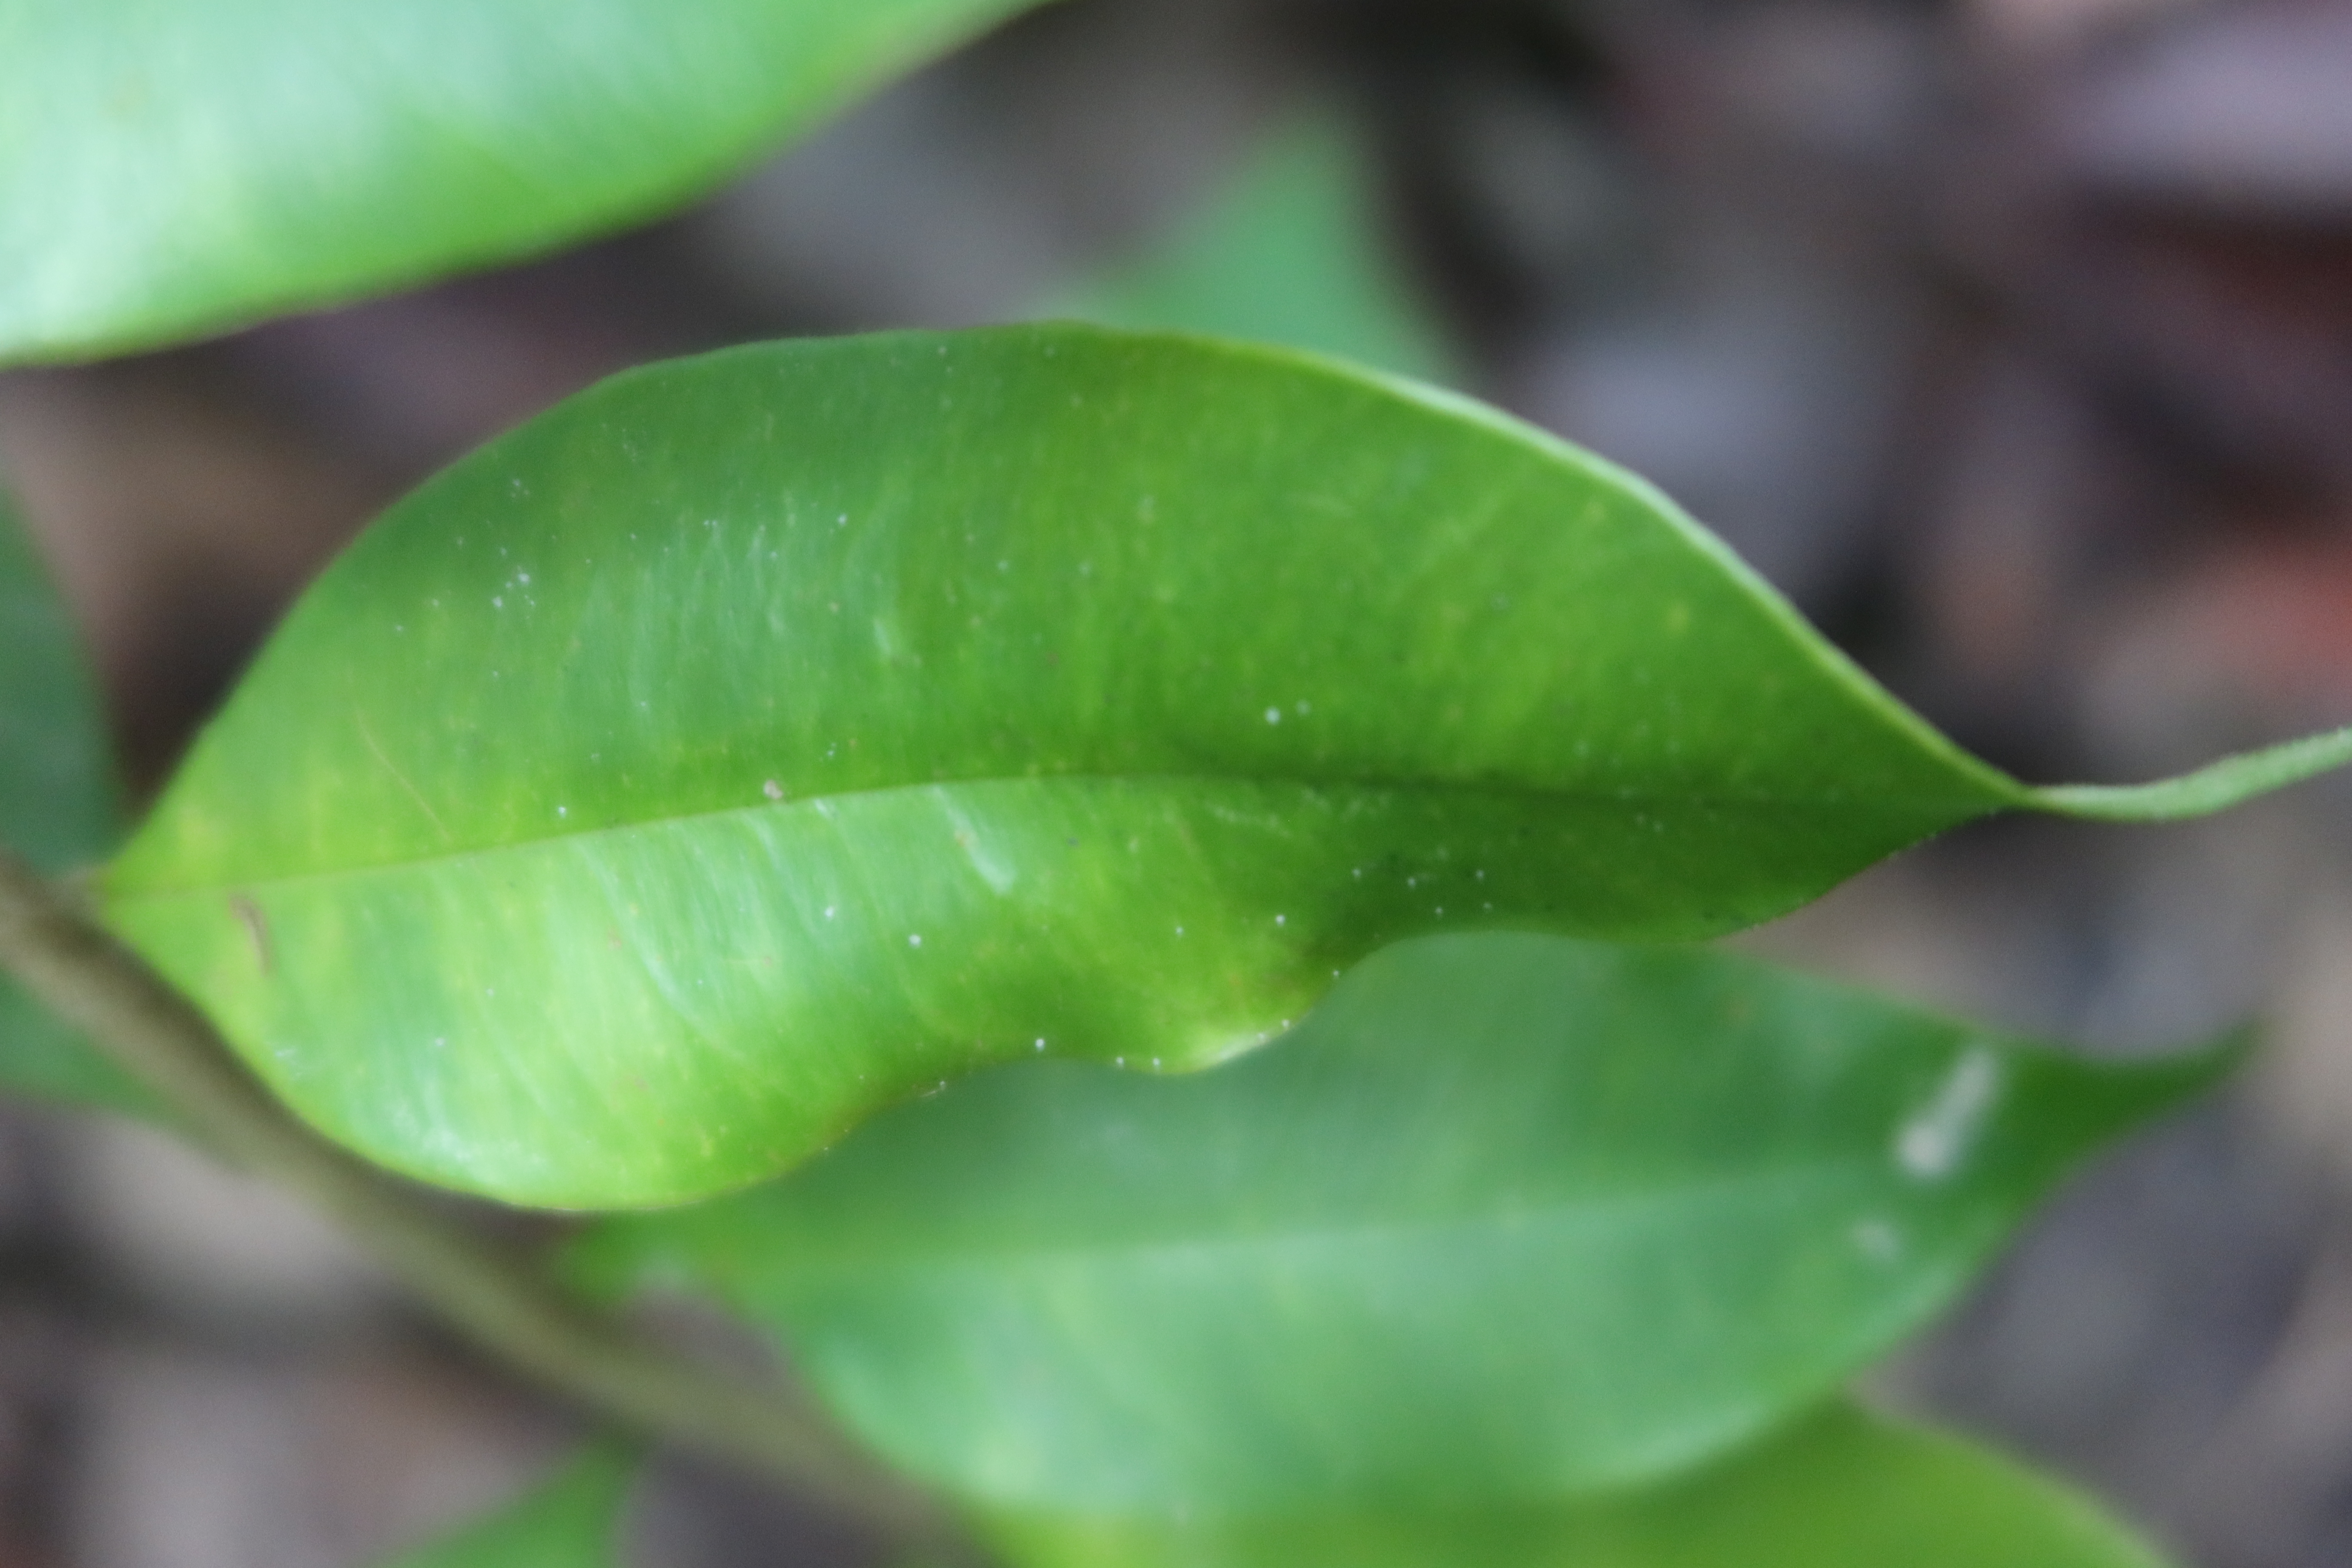
Label: Mosaic Viruses